Smuttynose Brewing Company

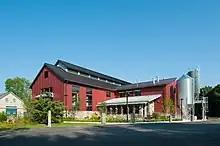
Smuttynose's LEED Gold-certified headquarters in Hampton, NH

In 2004, Smuttynose began looking for a new brewery site in Newmarket, New Hampshire, but the deal fell through in late 2005. Subsequently, plans were developed to build a new brewery on a parcel along U.S. Route 1 in Portsmouth, but the project met community opposition and was abandoned.